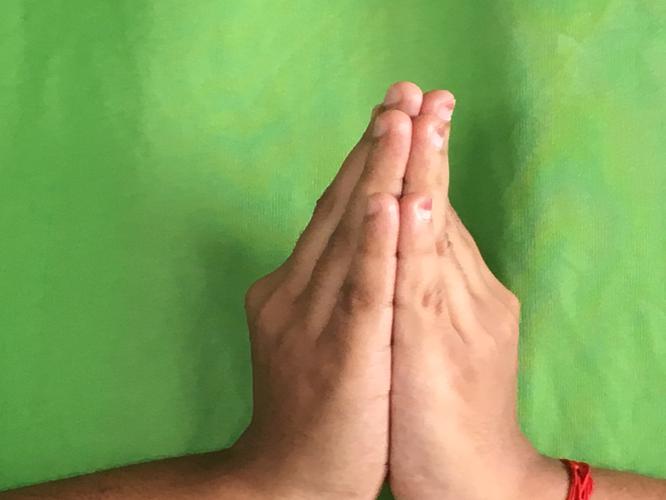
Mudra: Anjali
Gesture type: double_hand